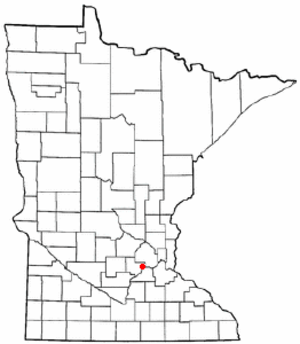
La ville de Chaska est le siège du comté de Carver, dans l’État du Minnesota, aux États-Unis. Lors du recensement de 2010, elle comptait 23 770 habitants. Elle a été fondée par des pionniers venus d’Allemagne et des Pays-Bas.